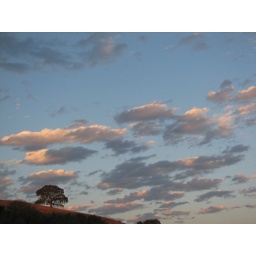
clouds in shadow and sunlight glide over the hill behind my house.